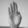
ASL letter: B